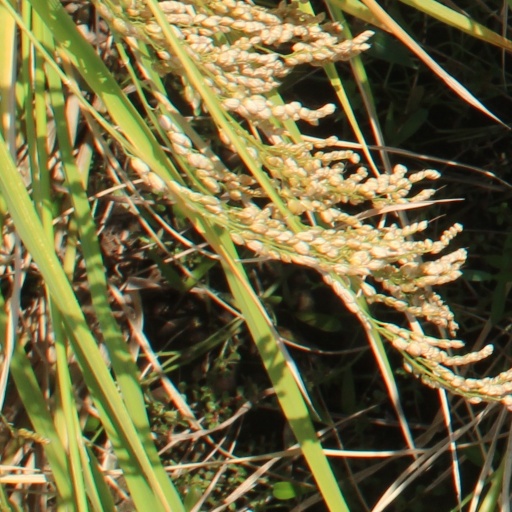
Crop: rice